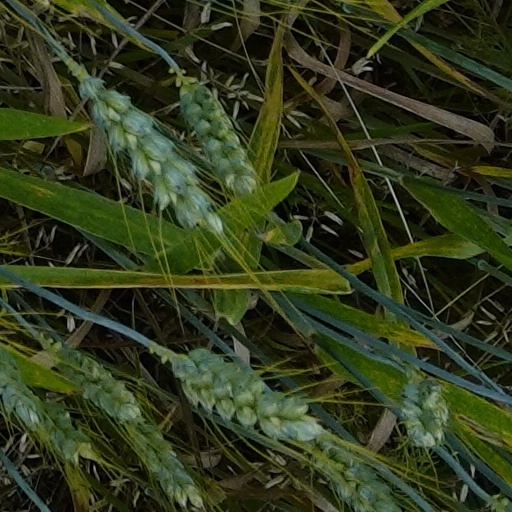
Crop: wheat